Luke Schoonmaker

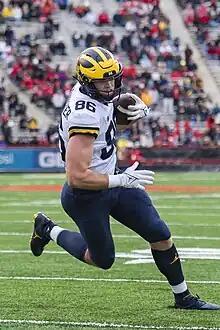

Schoonmaker played for the Michigan Wolverines from 2018 until 2022. As a freshman in 2018, he appeared in one game as a backup tight end, earning his first varsity letter.